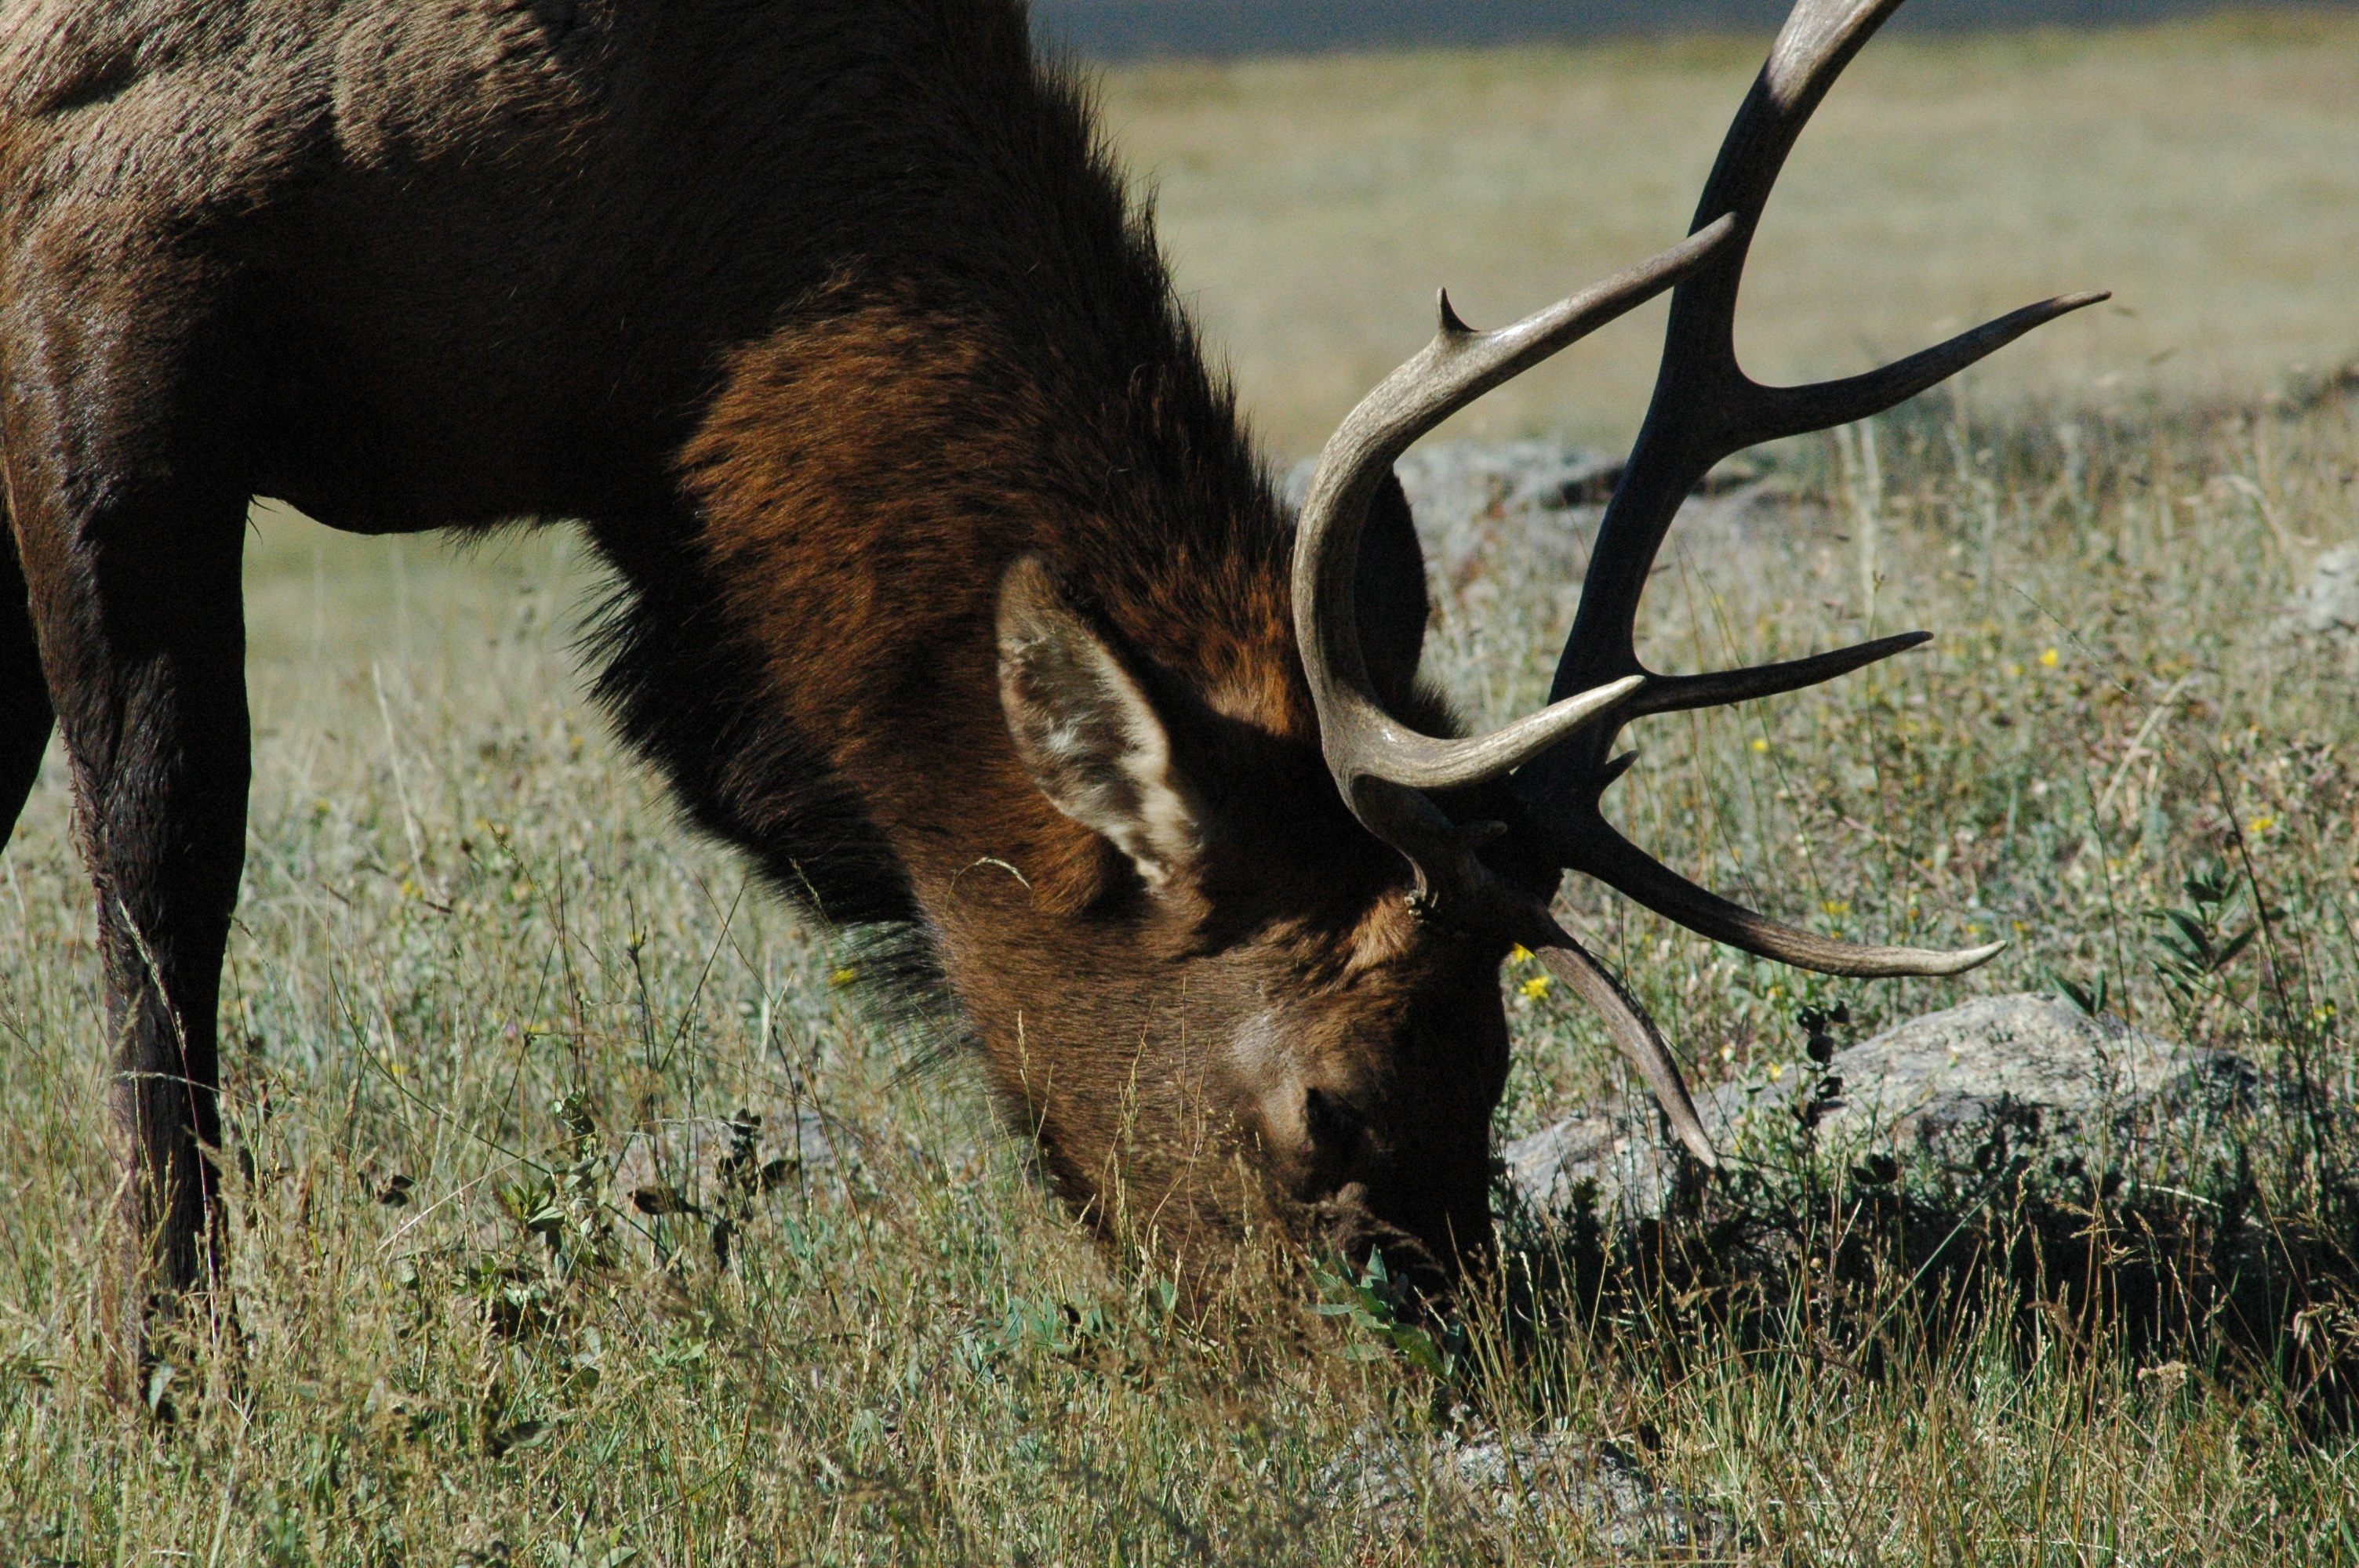
forest, grass, wilderness, animal, wildlife, wild, deer, horn, mammal, fauna, outdoors, hunting, buck, elk, cattle like mammal, elk grazing